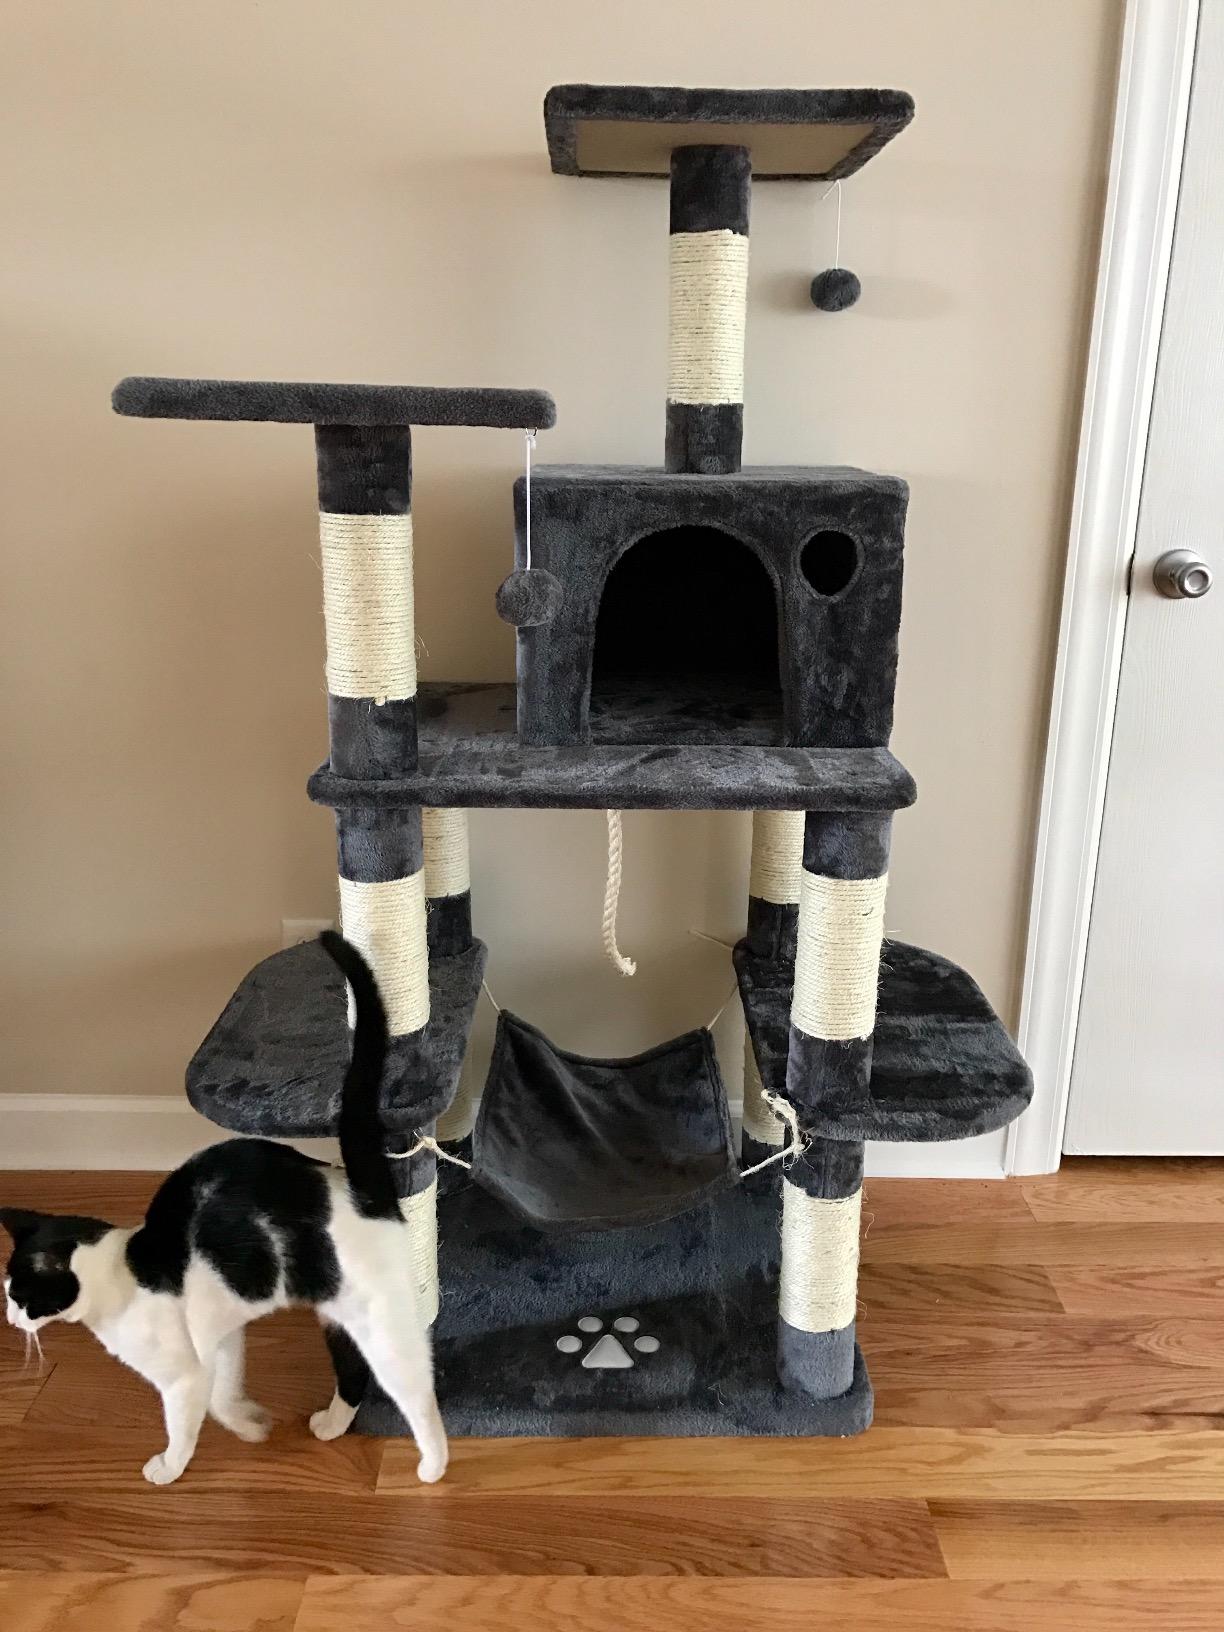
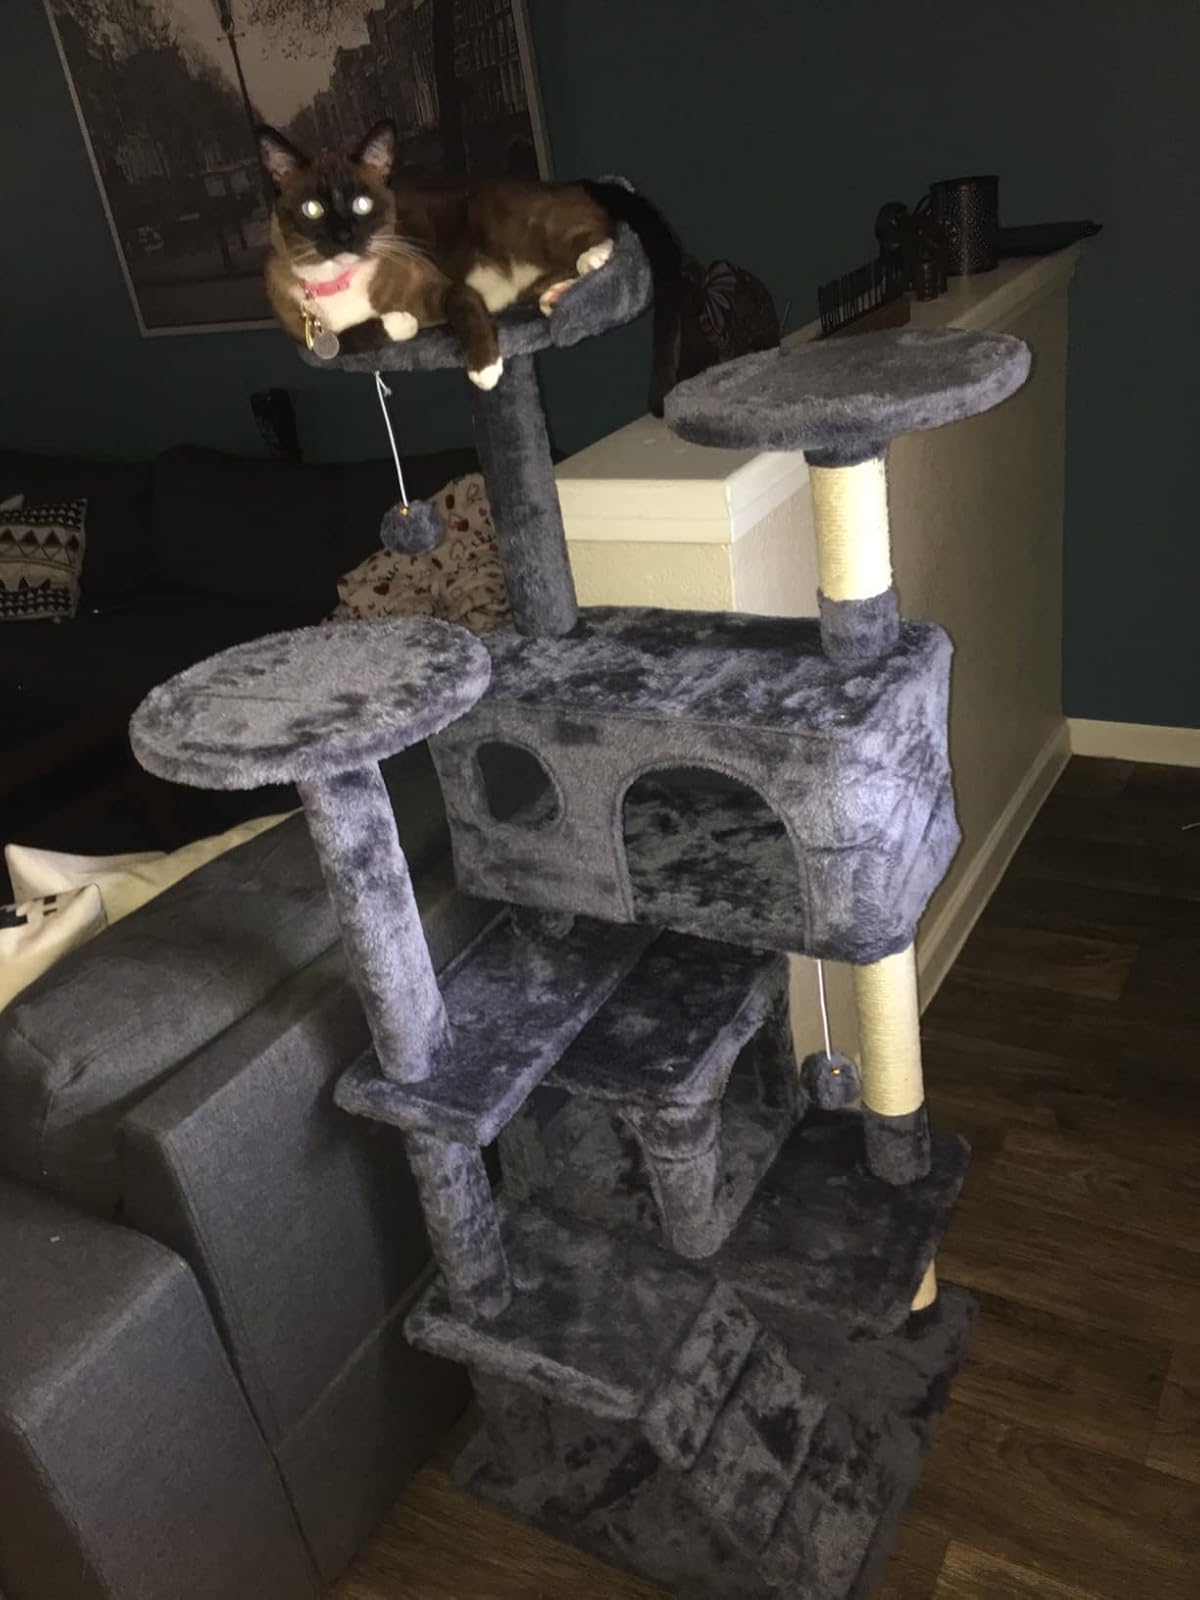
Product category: items_cat tree
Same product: no